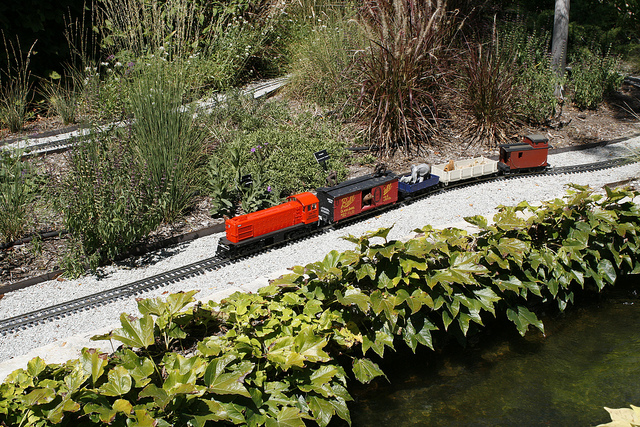
Trains are situated on the tracks in this model train track.

There is an elaborate model train and track.

A train that is going through some dirt.

A close up photo of a train set with a little train going by.

A toy train is traveling along a gravel pathway past greenery and a pond.